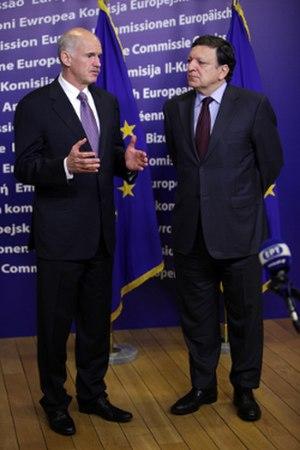
La crise de la dette publique grecque est une crise financière ayant débuté en 2008, affectant la Grèce et menaçant de s'étendre à l'Union européenne, due à l'emballement de la dette publique de la Grèce. Cette dette pèse sur l'économie du pays de deux manières : par les craintes qu'elle fait naître chez les investisseurs sur la capacité de la Grèce à rembourser sa dette publique et par le poids du paiement de ses intérêts.